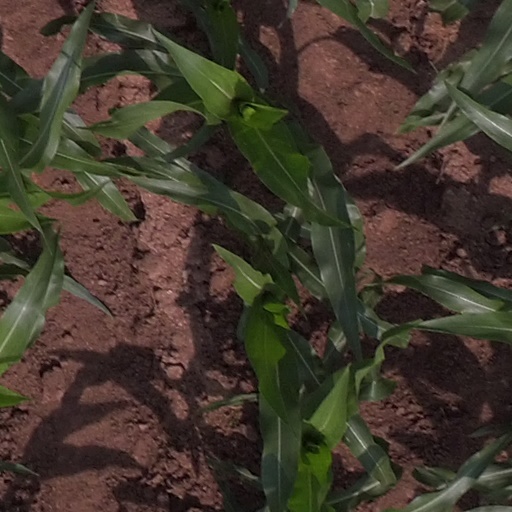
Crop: maize; corn